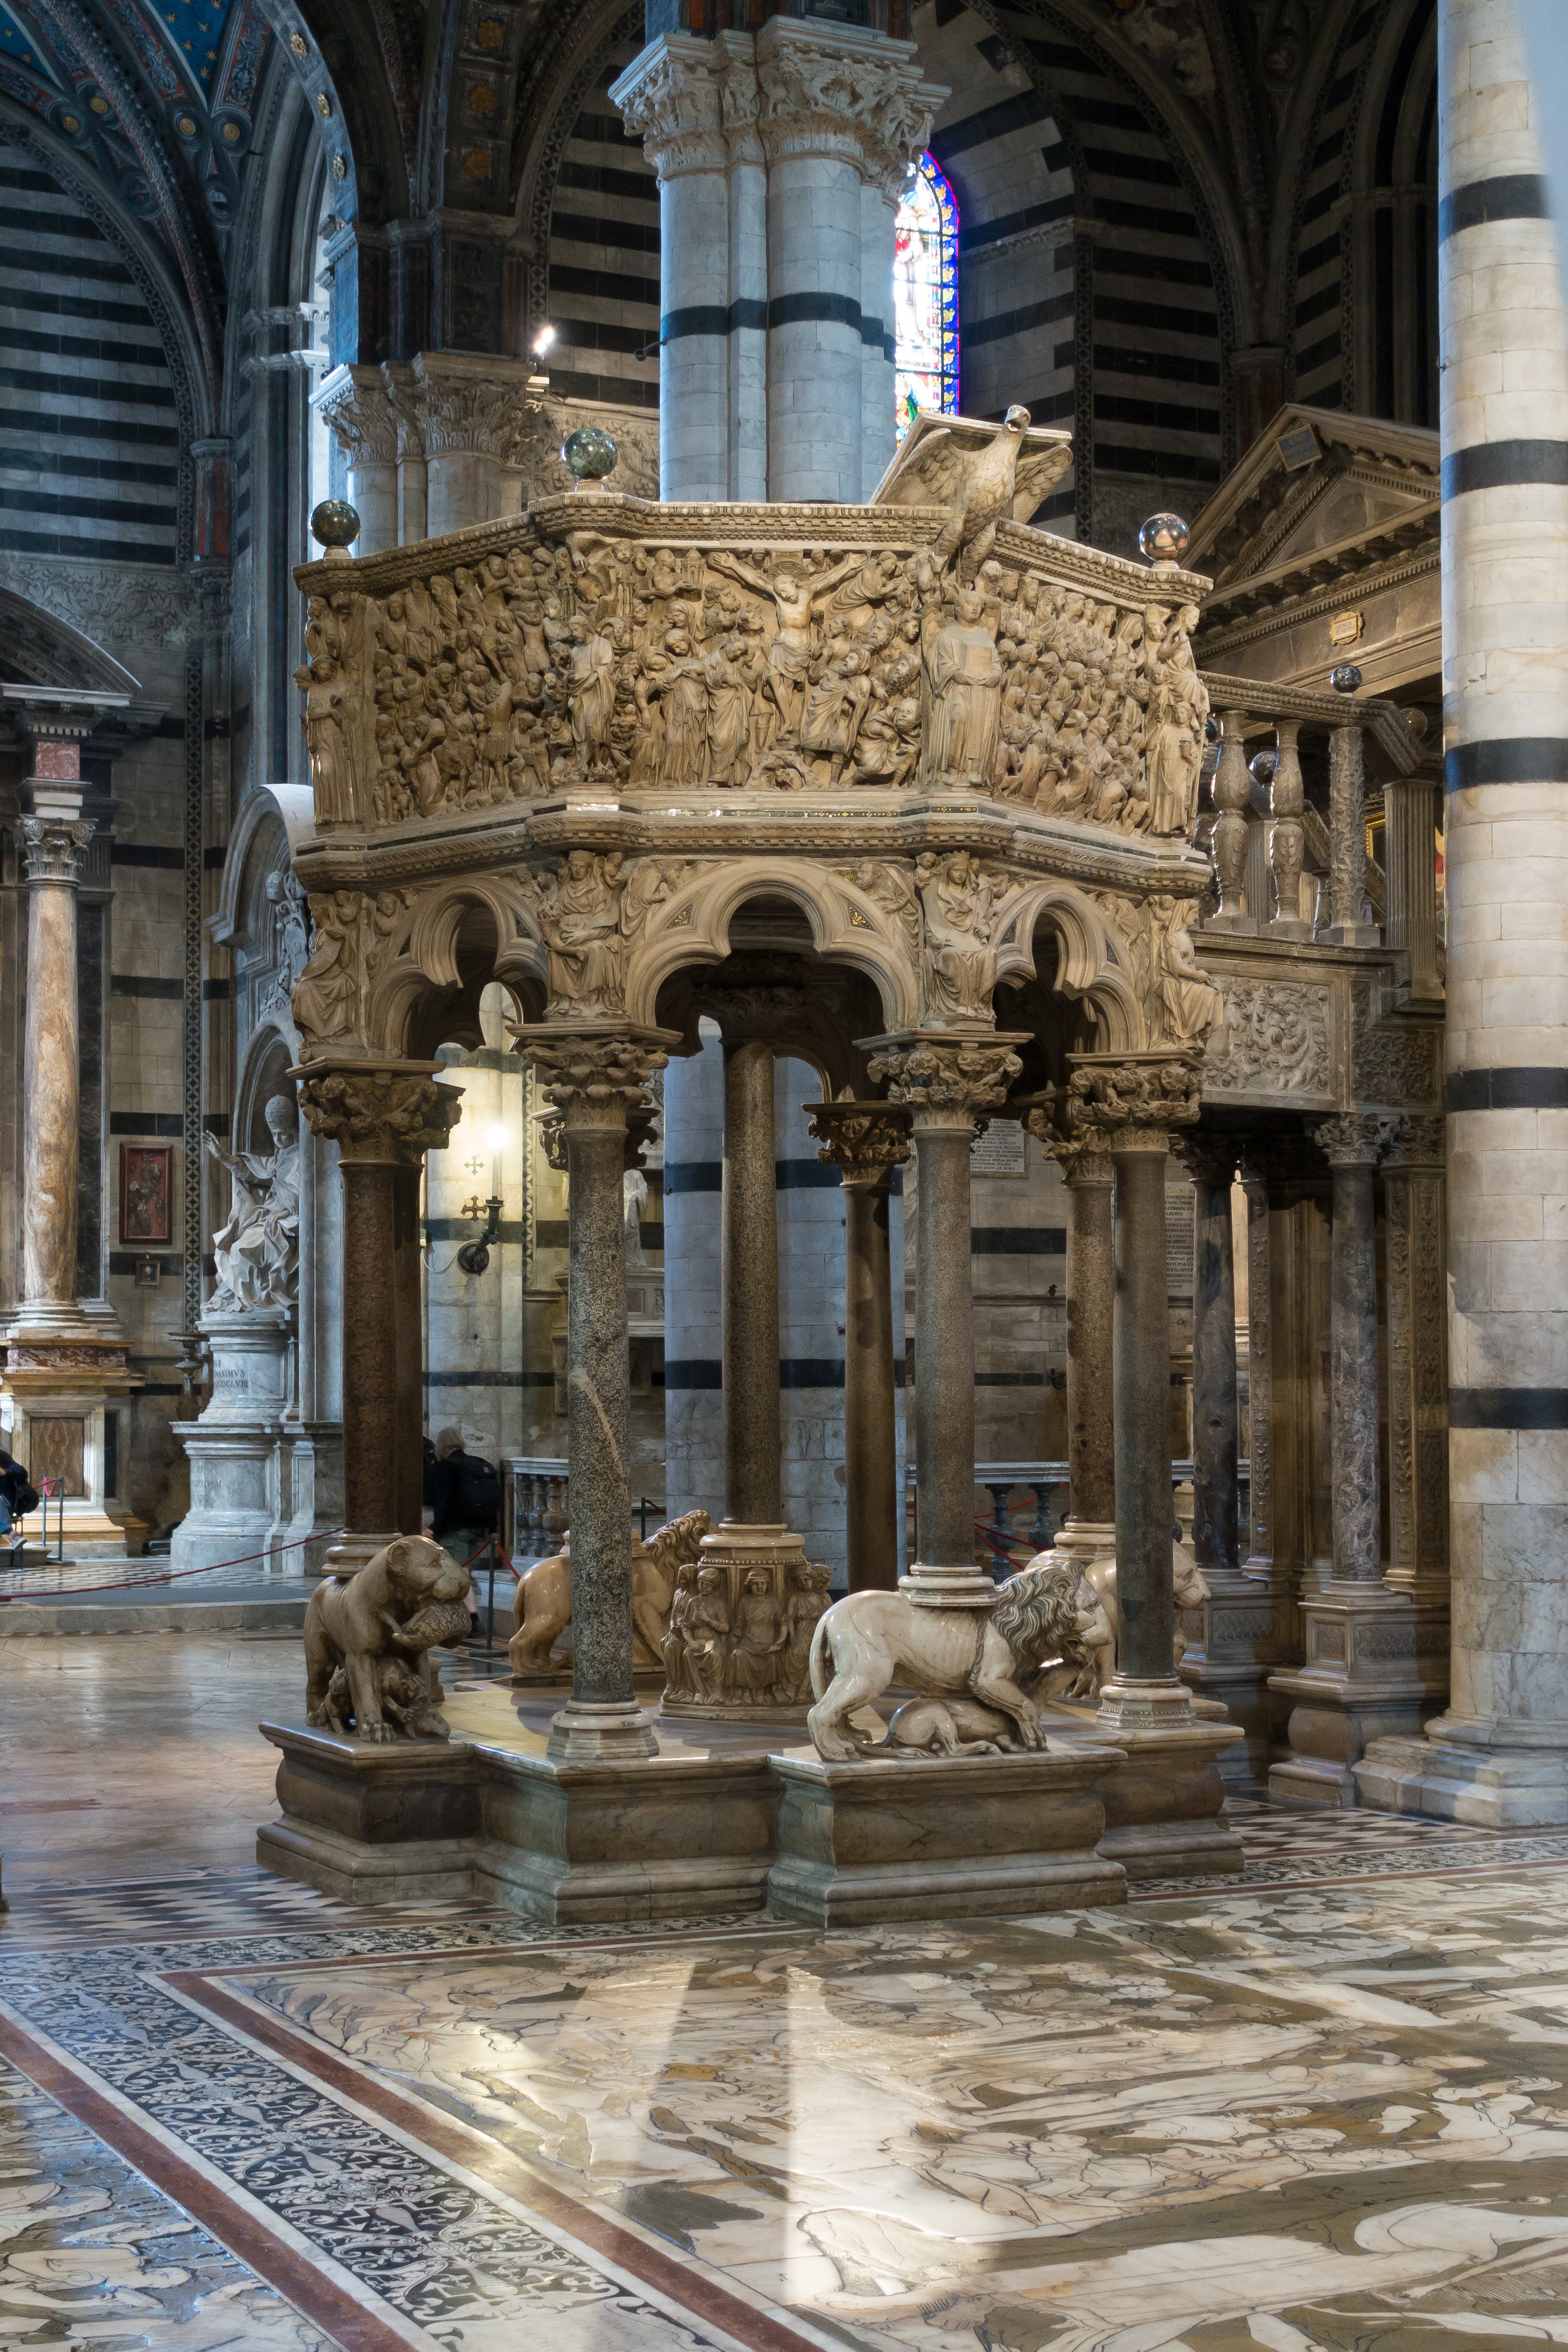
architecture, structure, white, building, palace, column, italy, tuscany, facade, church, cathedral, black, lion, gothic, place of worship, sculpture, temple, marble, basilica, dom, pulpit, water feature, columnar, siena, ancient history, nicola pisano